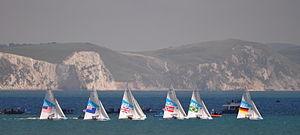
Le Star est une classe de voilier de régate gréée en sloop. Le Star possède une coque à bouchains vifs munie d'une quille à bulbe. Il est depuis les JO de 1932, le quillard olympique à deux équipiers. Il a été remplacé par le Tempest uniquement aux jeux de 1976. L'ISAF a annoncé que le Star n'a pas été retenu comme bateau olympique pour les JO de 2016.